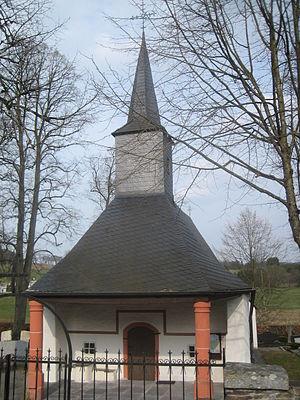
Cette page regroupe l'ensemble du patrimoine immobilier classé de la ville belge de Saint-Vith.